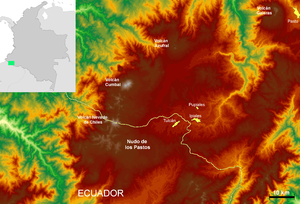
Le Nœud de los Pastos est un complexe topographique andin situé dans la province équatorienne de Carchi et le département colombien de Nariño. Il désigne la région où la cordillère des Andes se divise en deux chaînes en Colombie : la cordillère Occidentale et la cordillère Centrale.